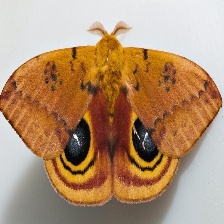
Species: IO MOTH